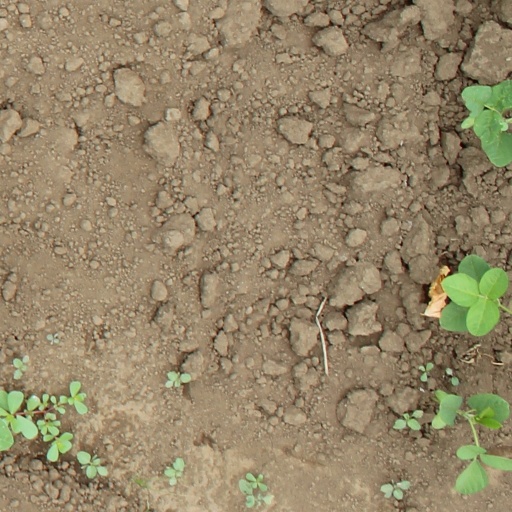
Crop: soybean